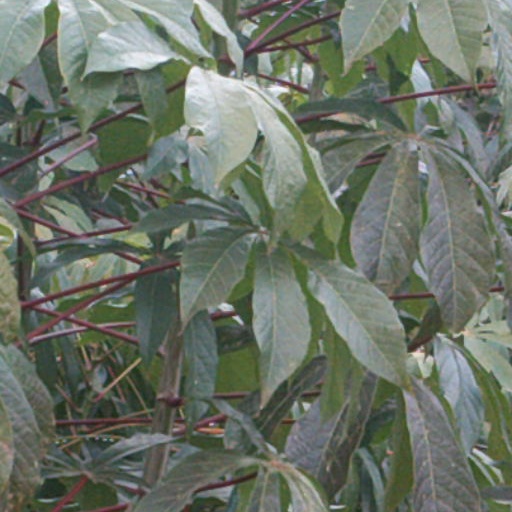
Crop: cassava